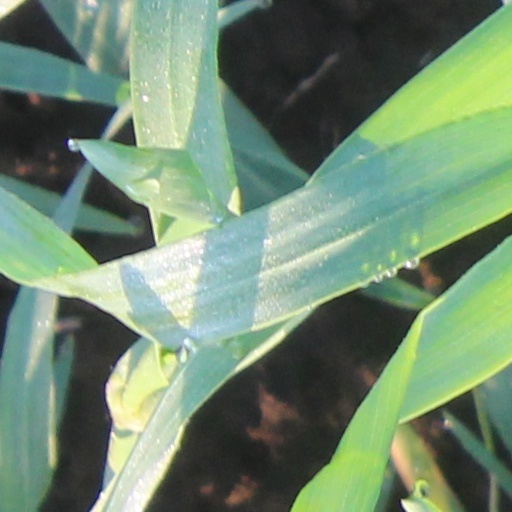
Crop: wheat